Video rental shop

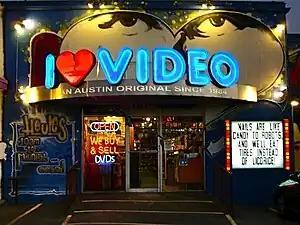
The exterior of a video rental store in Austin, Texas (closed in 2020)

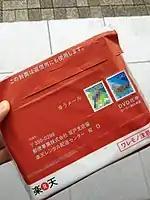
With the introduction of the thin, lightweight DVD disc, movie rental by mail services became feasible, introducing a new source of competition for brick and mortar stores.

A video rental shop/store is a physical retail business that rents home videos such as movies, prerecorded TV shows, video game cartridges/discs and other media content. Typically, a rental shop conducts business with customers under conditions and terms agreed upon in a rental agreement or contract, which may be implied, explicit, or written. Many video rental stores also sell previously viewed movies and/or new, unopened movies.